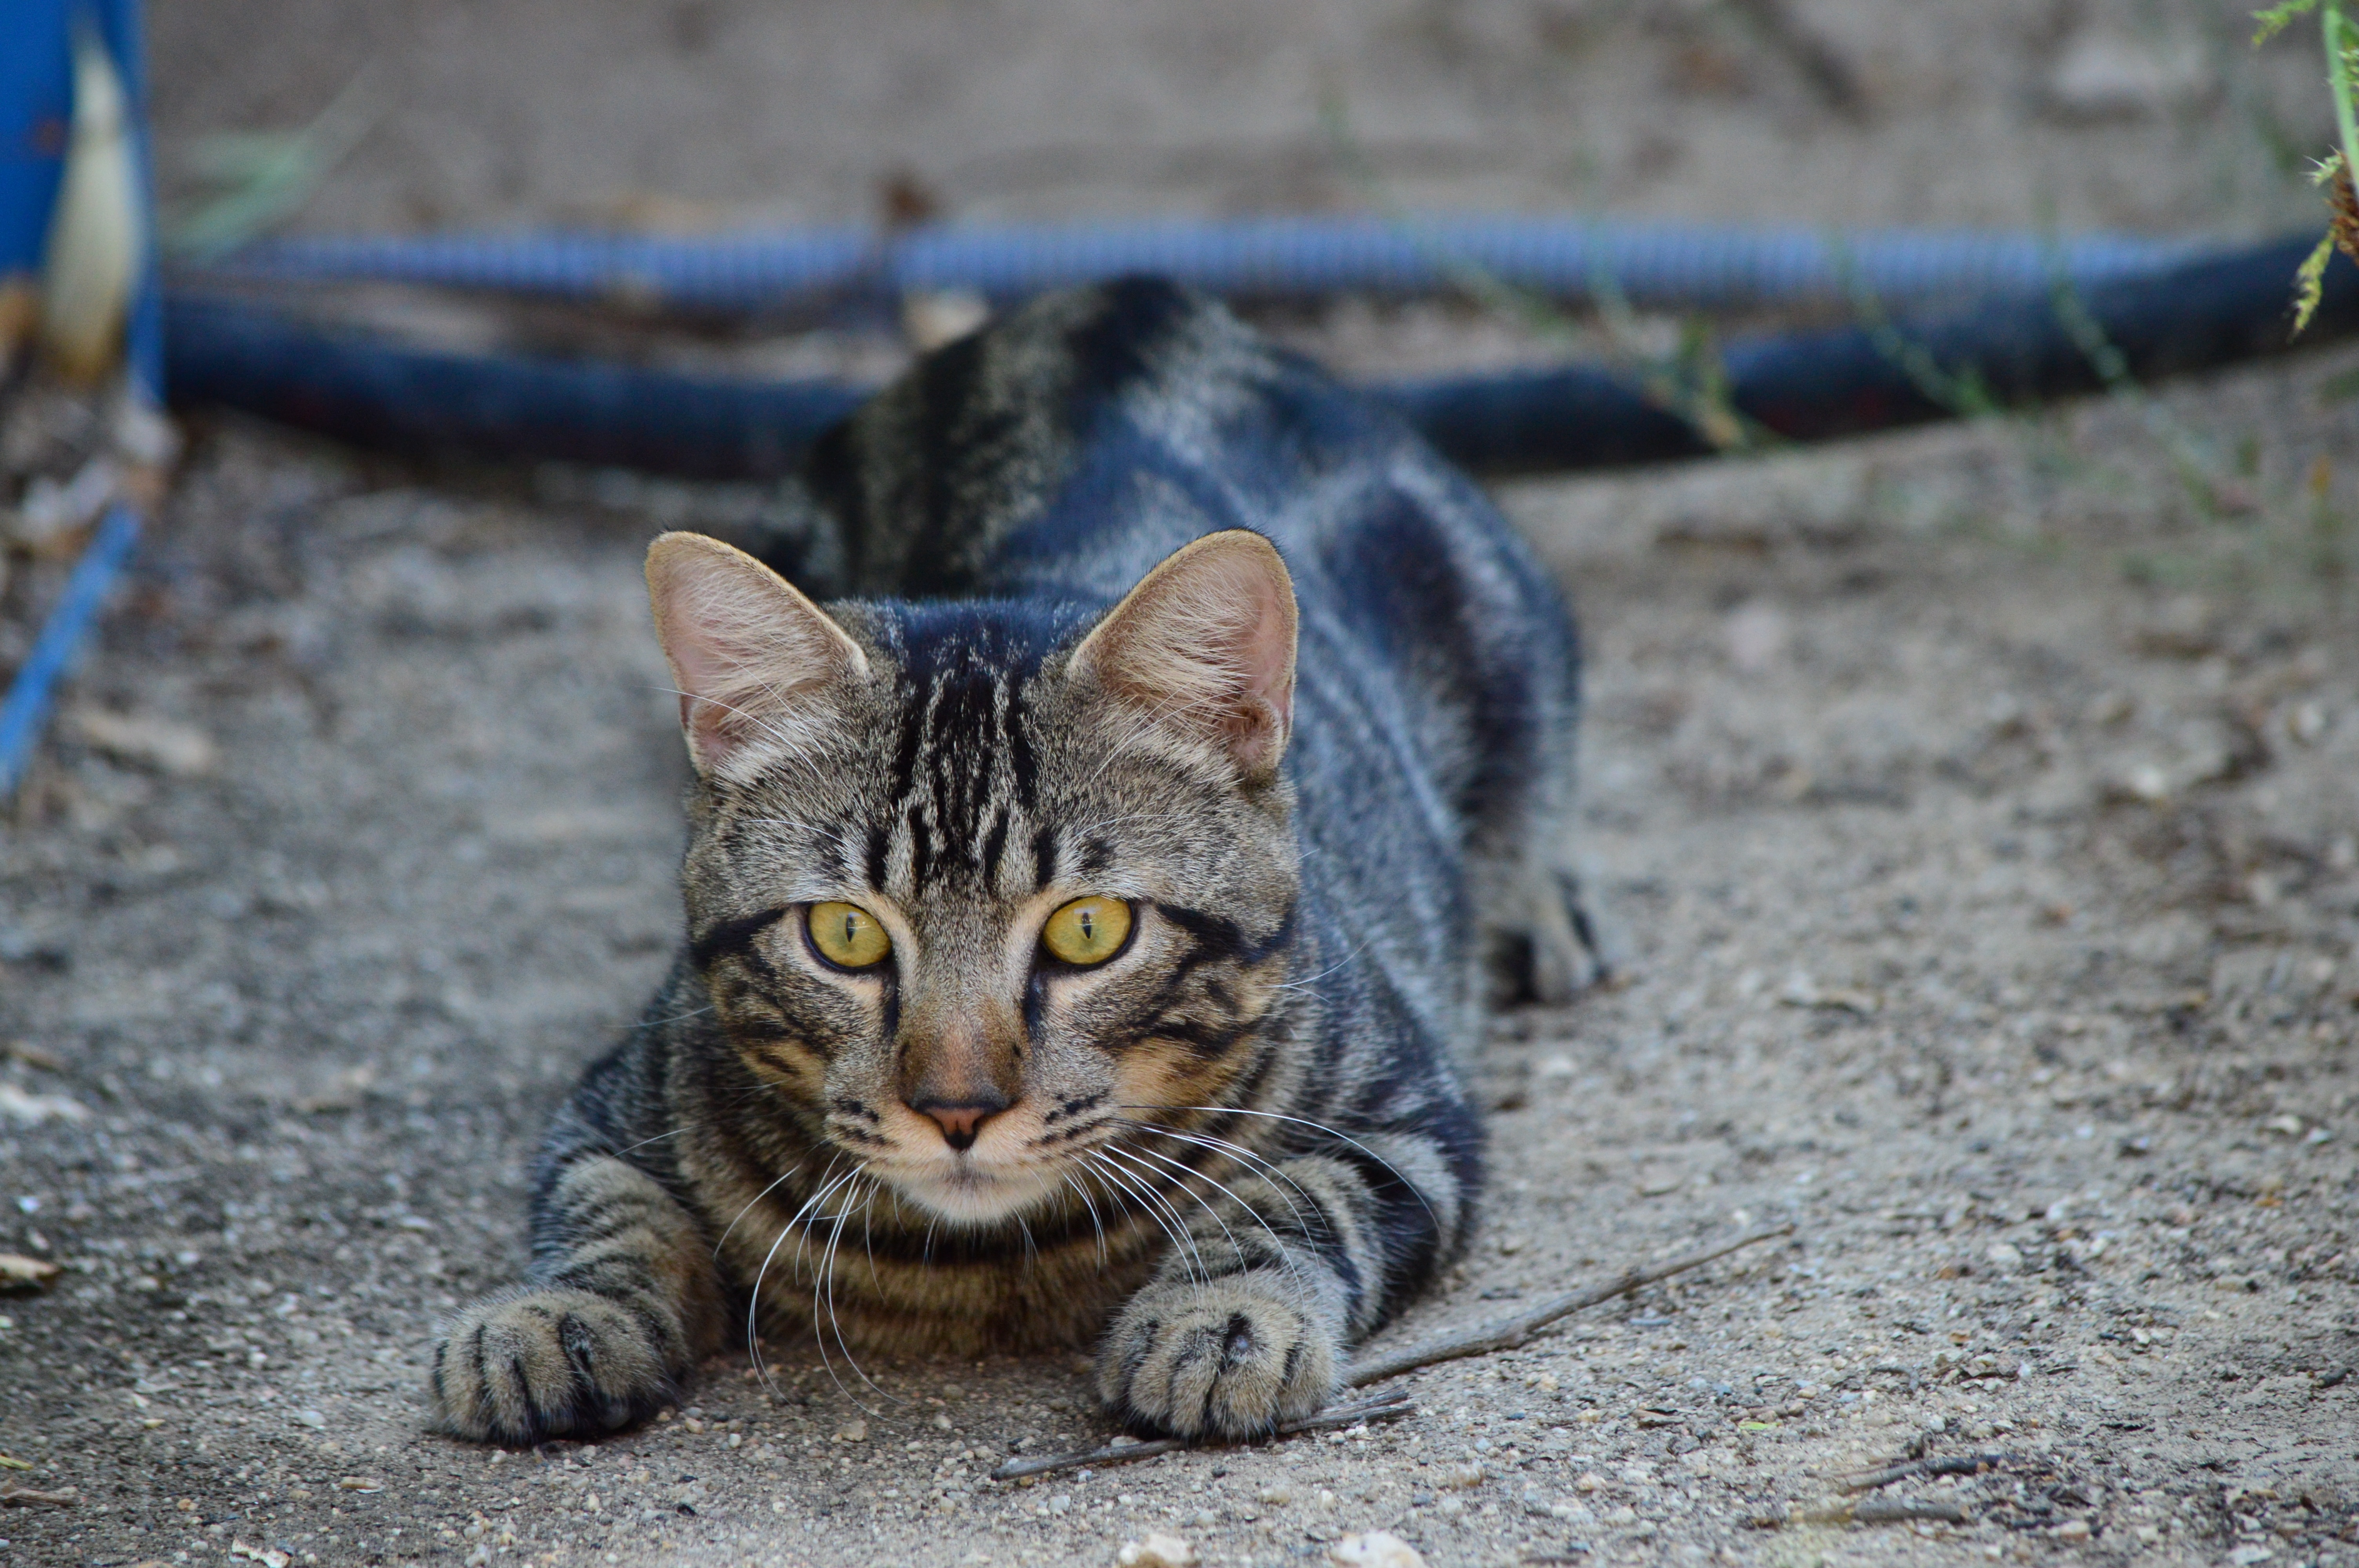
kitten, cat, mammal, dam, predator, fauna, whiskers, stalking, vertebrate, hunting, hunter, carnivorous, tabby cat, bengal, european shorthair, wild cat, small to medium sized cats, cat like mammal